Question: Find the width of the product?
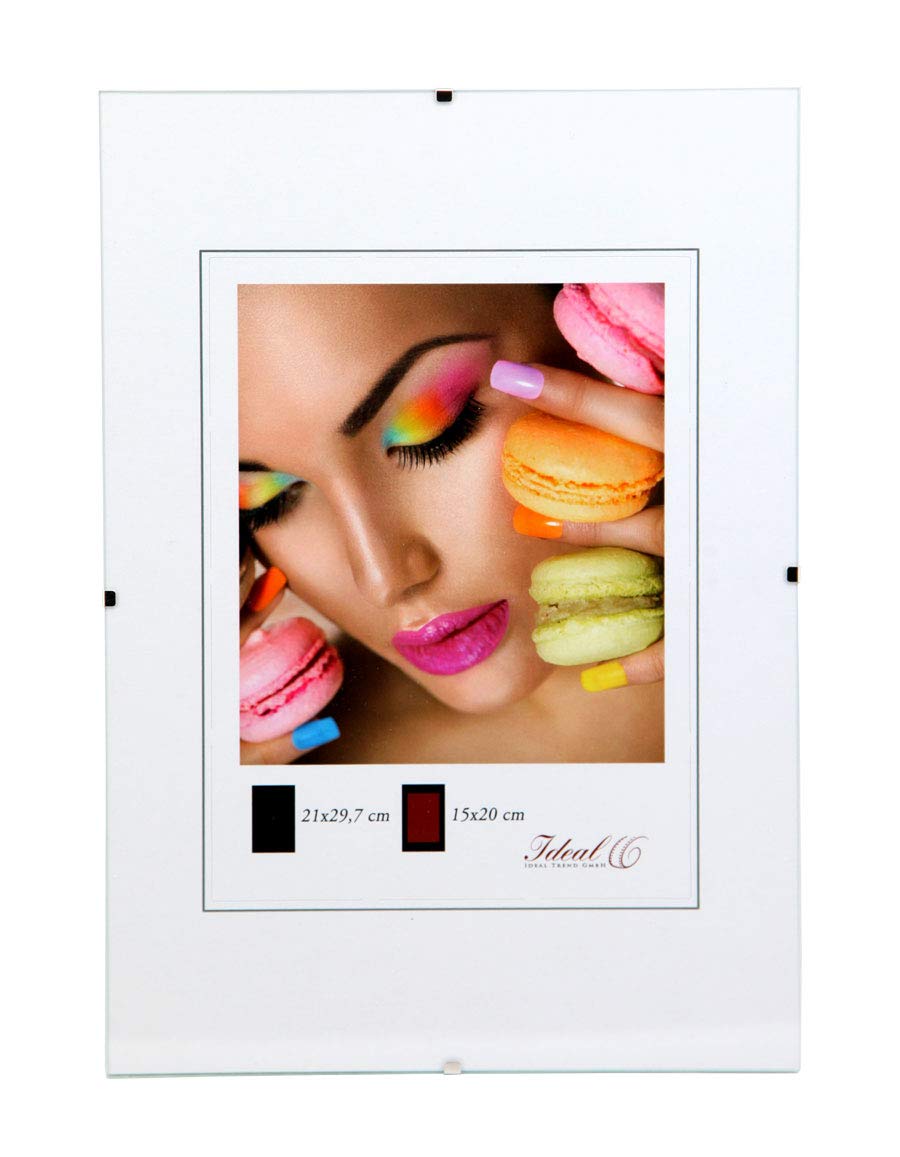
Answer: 20.0 centimetre